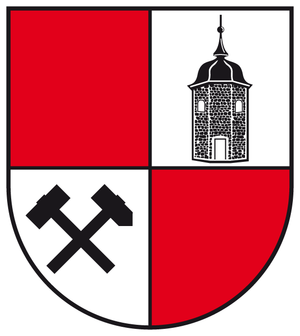
Wefensleben est une commune allemande de l'arrondissement de la Börde, Land de Saxe-Anhalt.